Geraldine Kemper

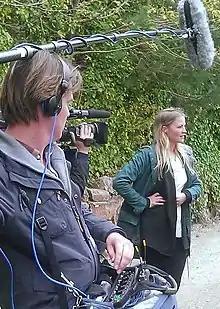
Geraldine Kemper during shooting for "Spuiten en Slikken" (April 2014).

At the last moment Kemper was allowed to make one episode of "Spuiten en Slikken Zomertour" as reporter. By the departure of Filemon Wesselink from "Spuiten en Slikken", Nicolette Kluijver and Zarayda Groenhart were given Filemon's place and a place was released. Kemper, who therefore already replaced one episode for Groenhart, belonged from season 9 to the regular squad of "Spuiten en Slikken". In "Spuiten en Slikken" she does the experiments, called Gerries Eerste Keer. From 2014 she also takes on the general presentation, together with Tim Hofman.